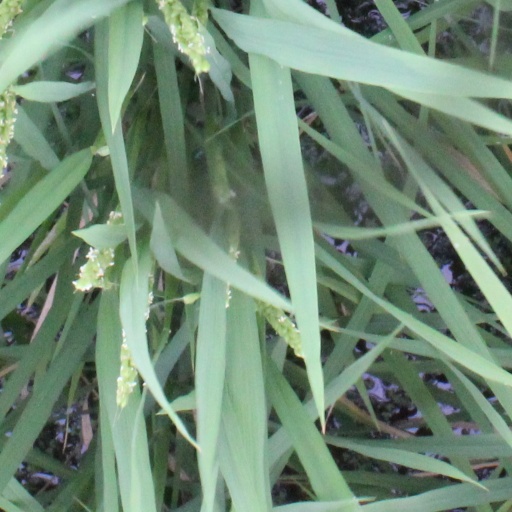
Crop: rice